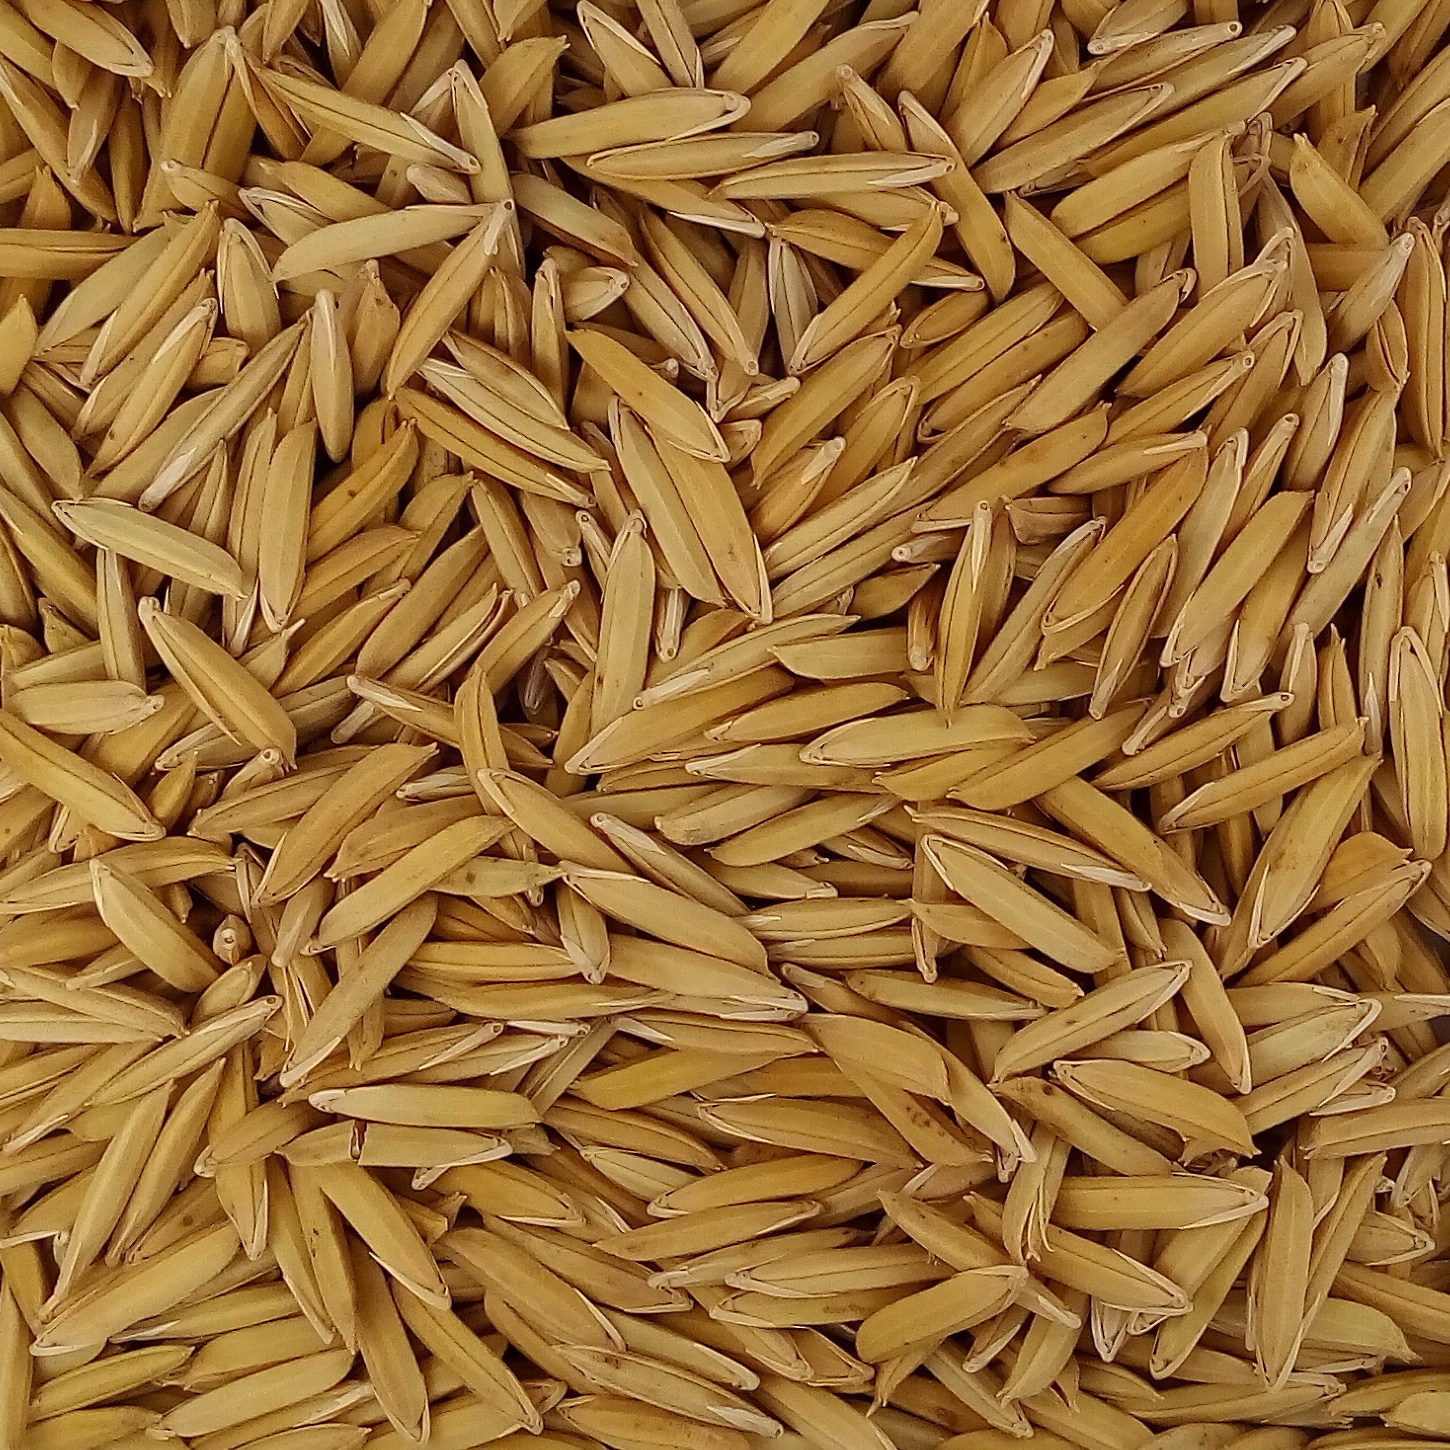
Rice seed variety: 1718